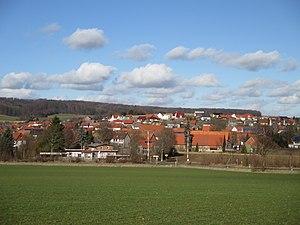
Werlaburgdorf est un quartier de la commune allemande de Schladen-Werla, dans l'arrondissement de Wolfenbüttel, Land de Basse-Saxe.